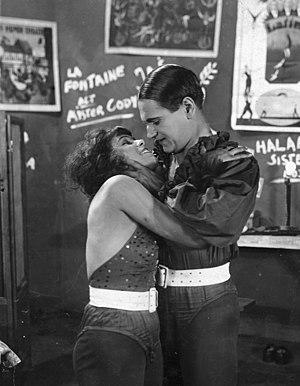
L’histoire du cinéma polonais est presque aussi longue que celle de la cinématographie car inaugurée par l'invention du pléographe par Kazimierz Prószyński en 1894 avant même le célèbre cinématographe des frères Lumière.